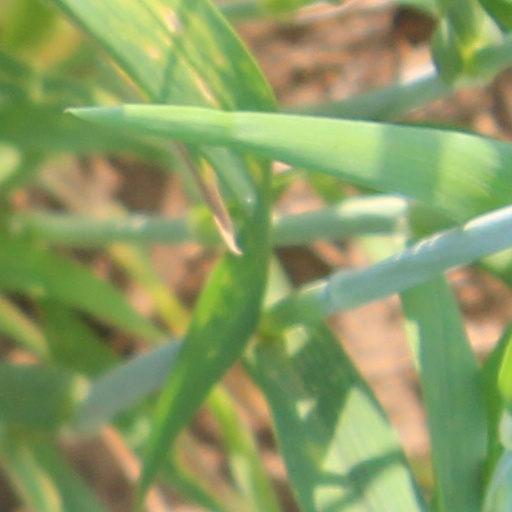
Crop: wheat